Sons of the Dark

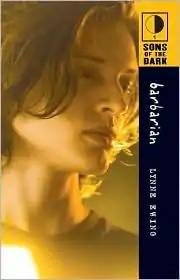
"Barbarian", the first book in the series; Obie is on the cover

Sons of the Dark is a book series that was spun off from American author Lynne Ewing's best-selling "Daughters of the Moon" series.